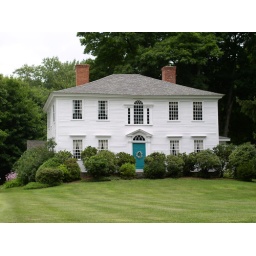
Good example of a Palladian window in the second floor above the entry, and a hipped roof.